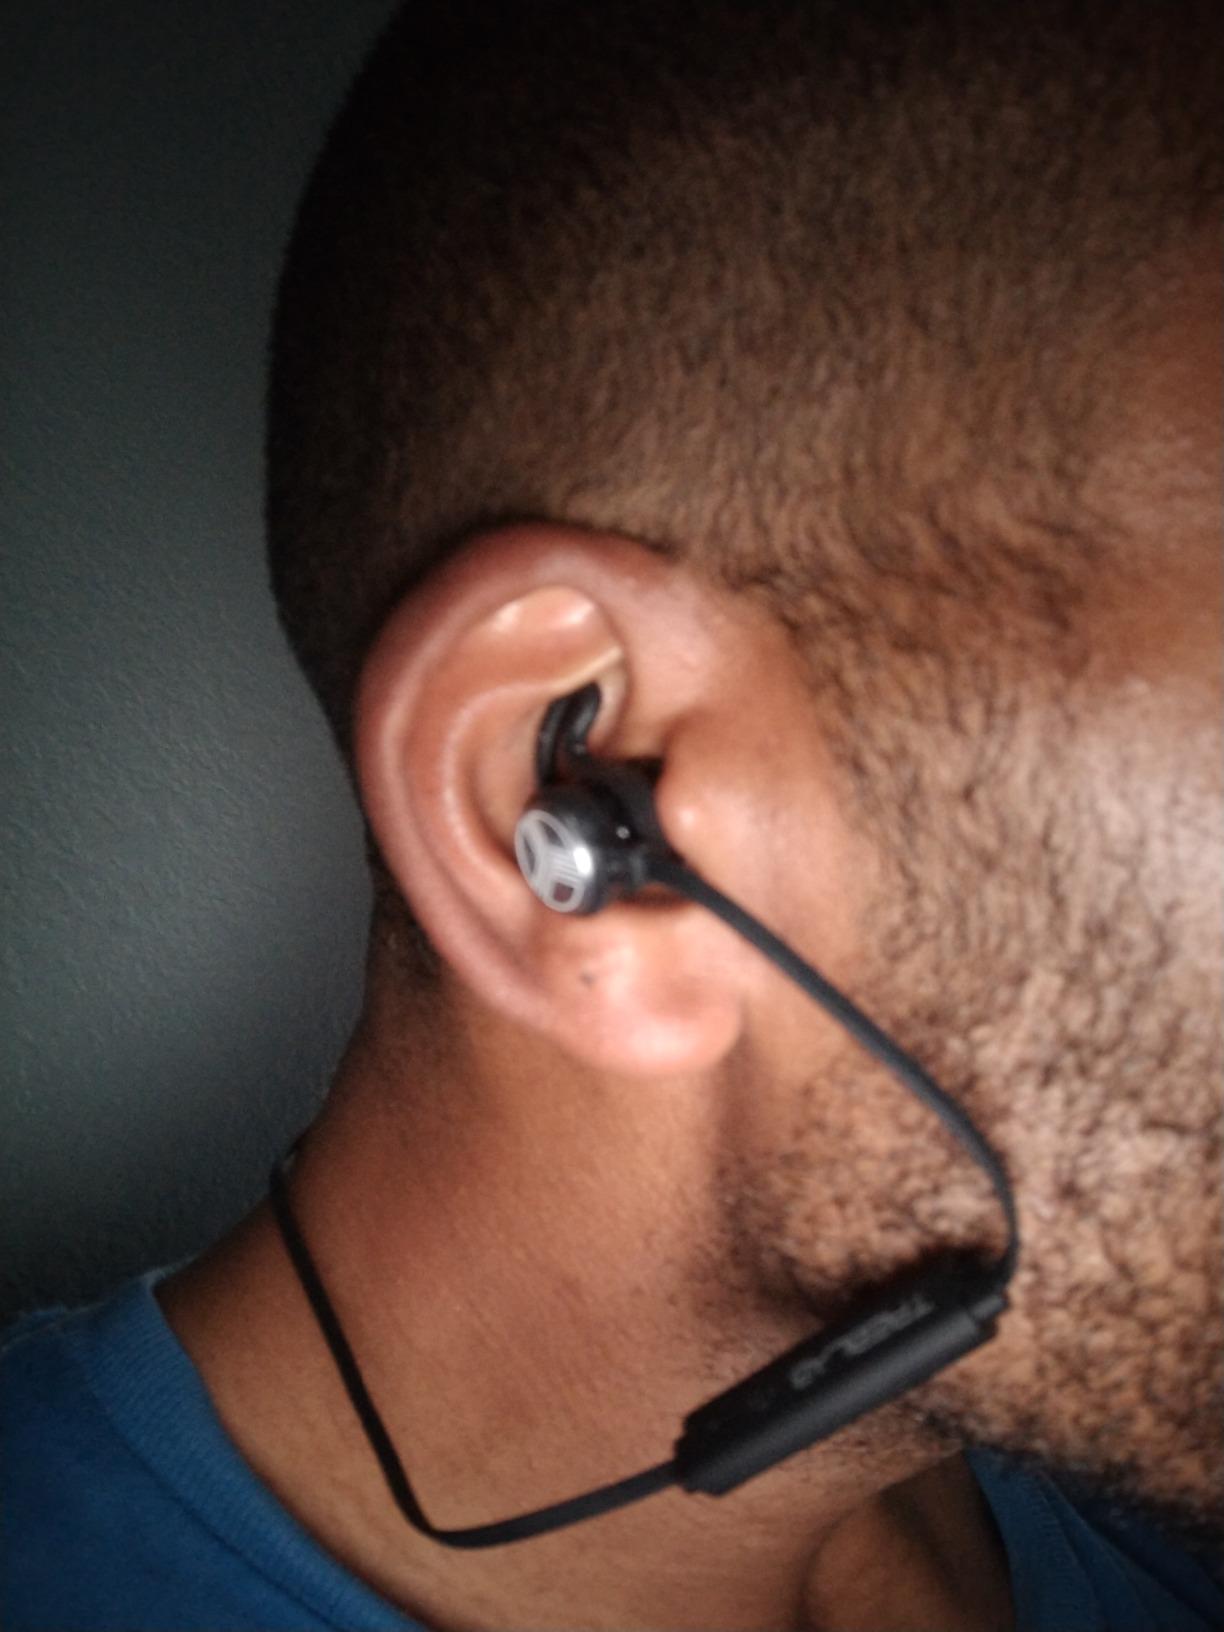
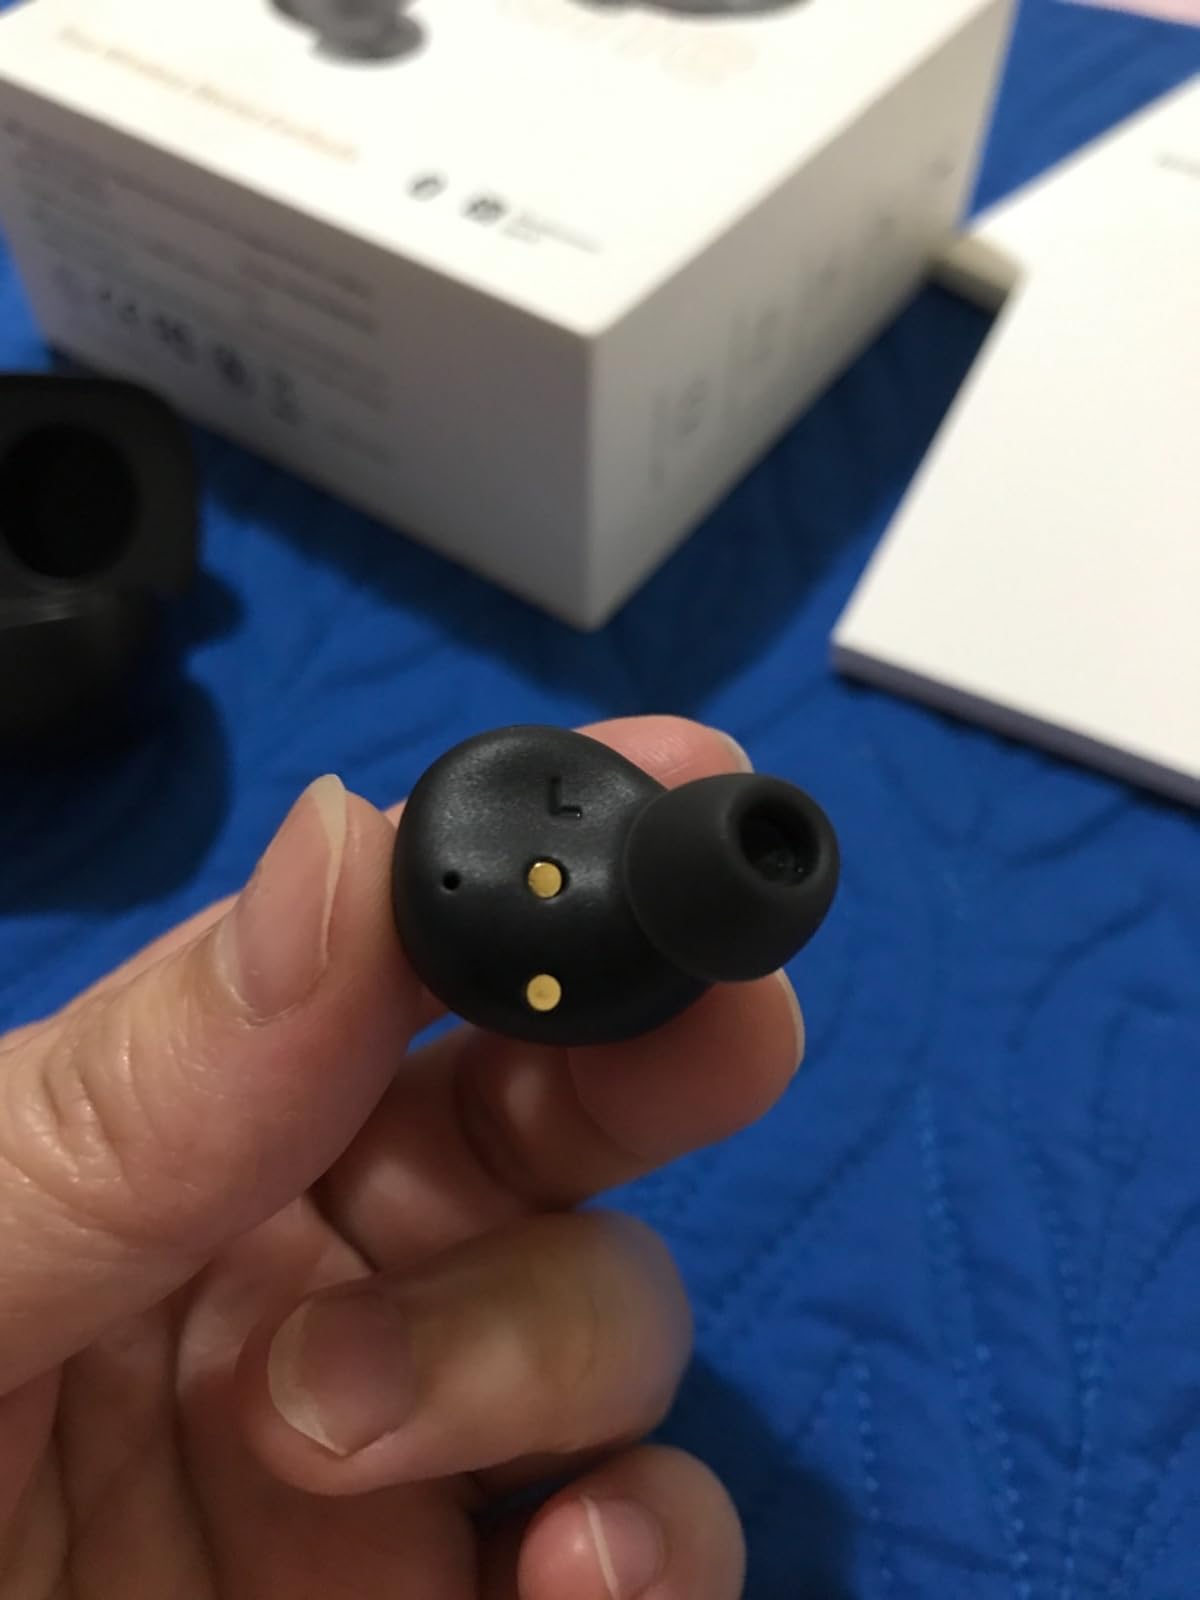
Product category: earbuds
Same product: no